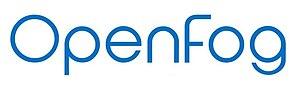
L' OpenFog consortium était un consortium international visant à normaliser et promouvoir le « fog computing », c'est-à-dire l'informatique géodistribuée. Il a fusionné avec l'Industrial Internet Consortium le 31 décembre 2018.